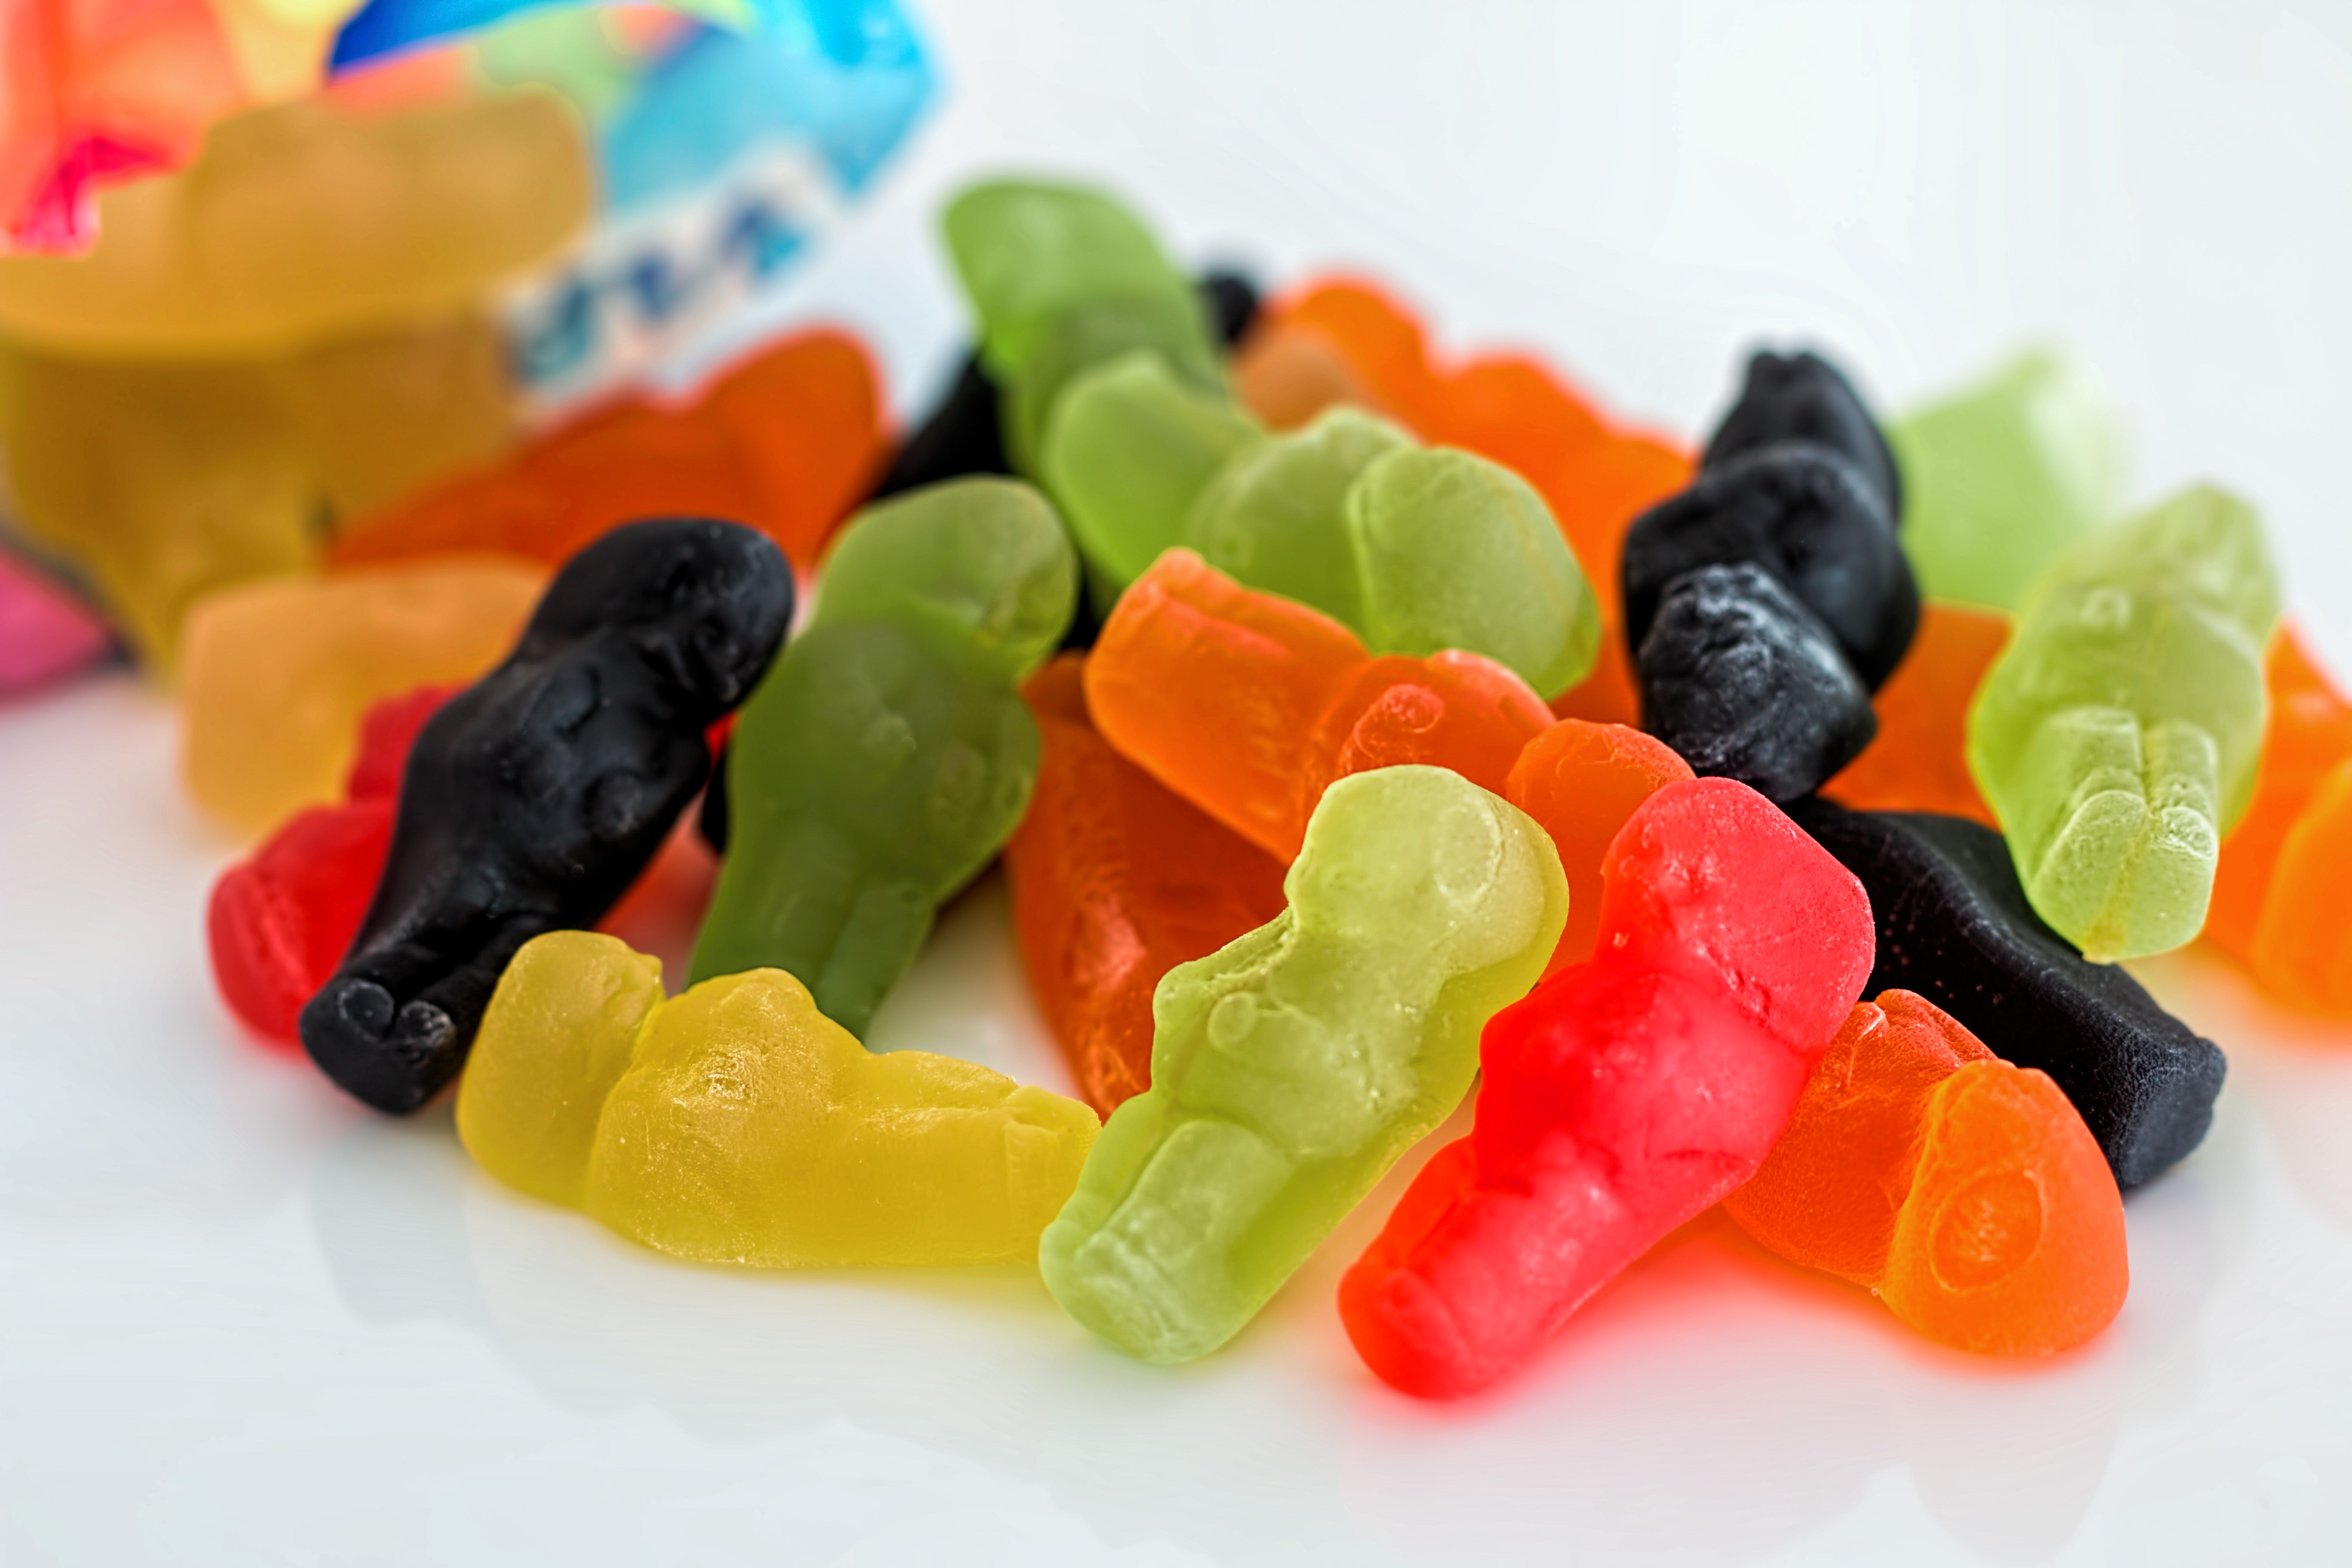
pile, dish, food, produce, handful, colorful, dessert, calories, sugar, sweets, sticky, candy, treat, assortment, chewy, confectionery, flavored, gummi candy, wine gum, gumdrop, jelly babies, gum babies